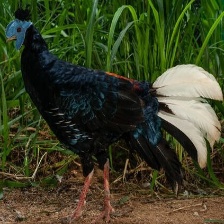
Species: CRESTED FIREBACK
Scientific name: LOPHURA IGNITA